Svetozar Miletić

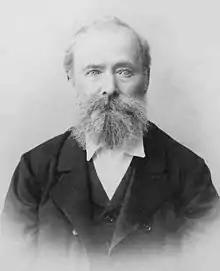
Miletić

Svetozar Miletić (22 February 1826 – 4 February 1901) was a Serbian lawyer, journalist, author and politician who served as the mayor of Novi Sad between 1861 and 1862 and again from 1867 to 1868.